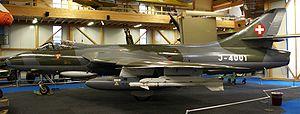
Le Hawker Hunter est un avion de chasse britannique capable de vol supersonique en léger piqué. Il a fait son premier vol en 1951 et a été construit au total à près de 2 000 exemplaires, utilisés par une vingtaine de pays jusqu'à la fin des années 1990. Fort apprécié des pilotes, le Hunter affichait de bonnes performances pour l'époque en étant à la fois rapide, très manœuvrable et robuste. Il est retiré du service armé en 2014 par le Liban, son dernier utilisateur au sein d'une force militaire. D'autres appareils sont mis en œuvre par des sociétés privées.